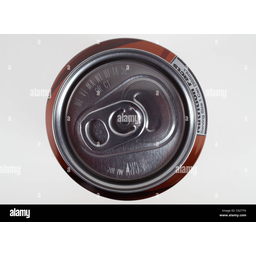
Label: metal